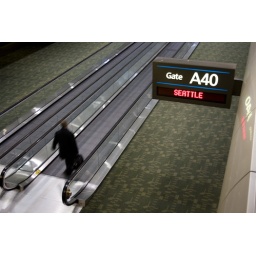
A man walking down the moving sidewalk past Gate A40 in Denver International Airport.Week 4